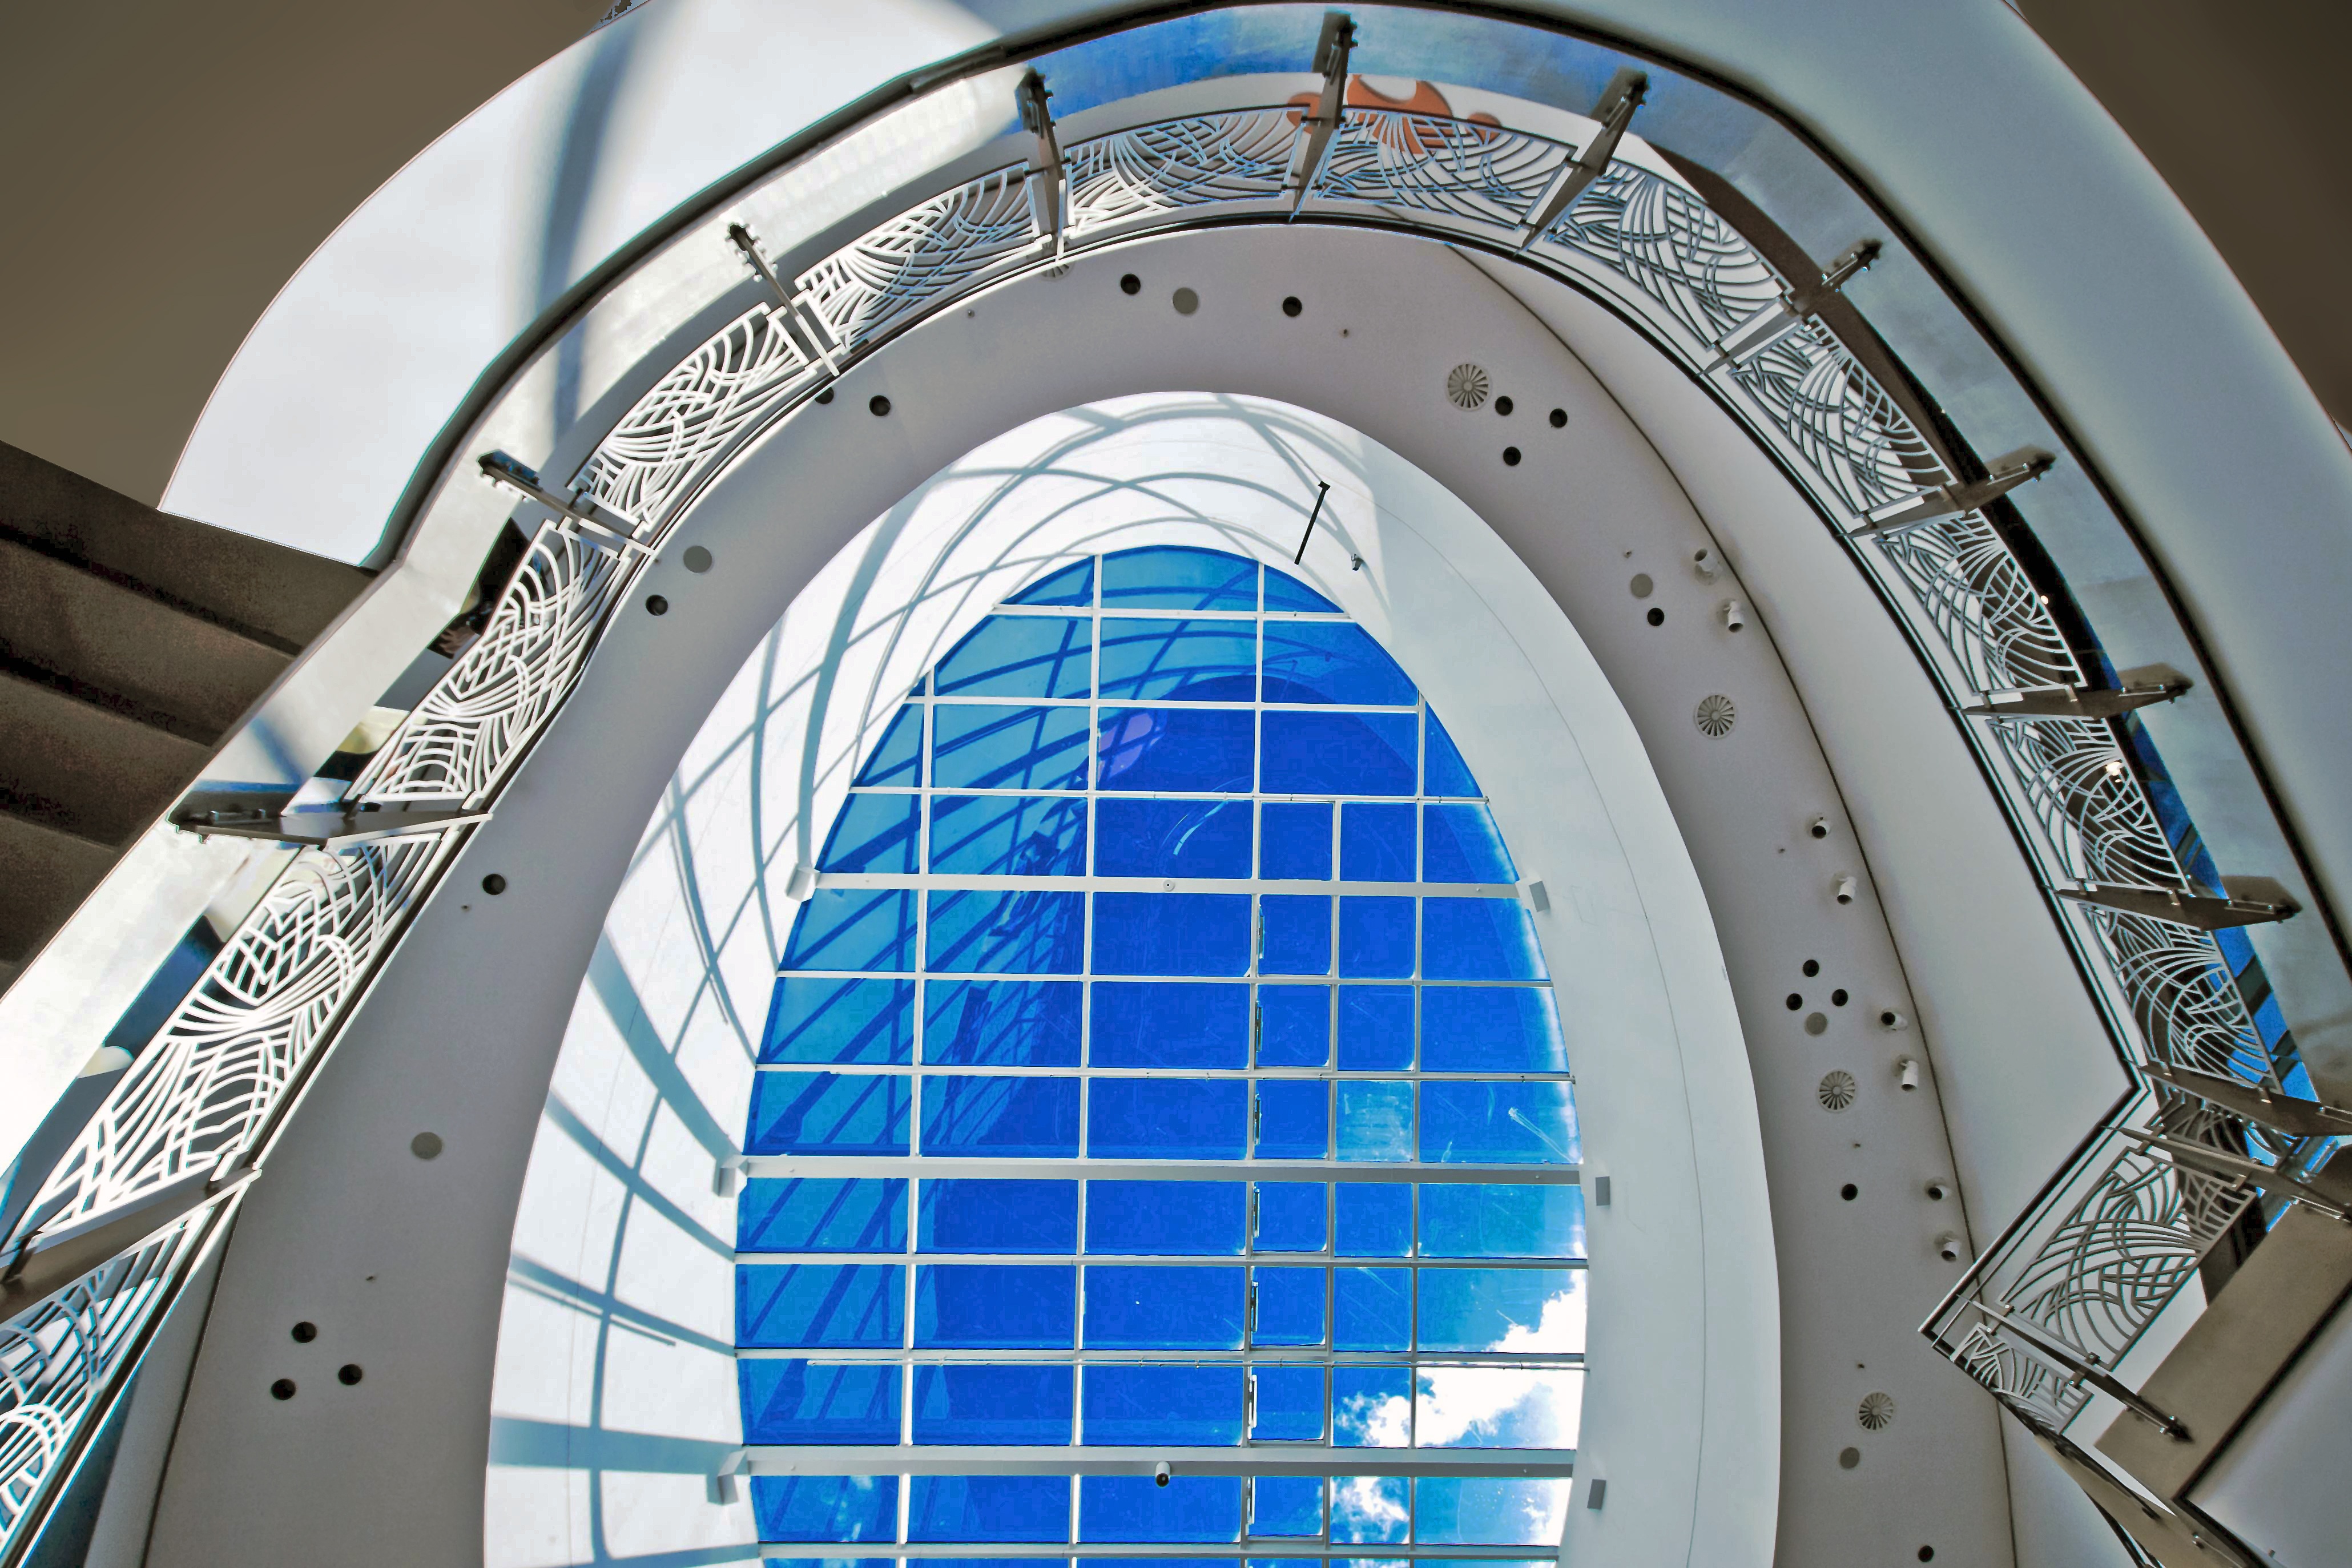
architecture, window, glass, building, arch, facade, blue, modern, places of interest, art, symmetry, germany, berlin, tourist attraction, dome, daylighting, alexa shopping centre